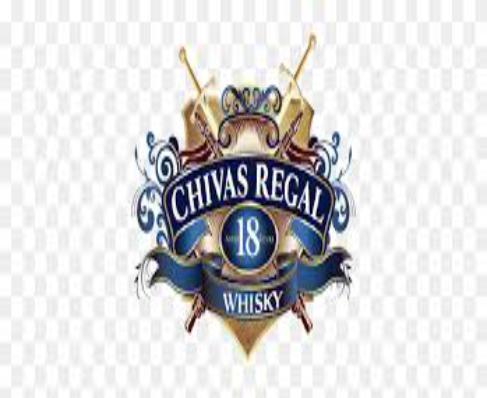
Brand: CHIVAS REGAL
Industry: Food